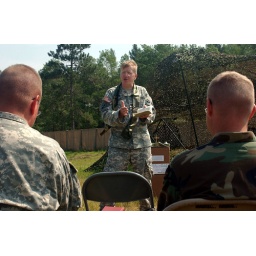
Chaplain Gary Selof conducts a church service in the field during Annual Training in Camp Ripley, Minnesota